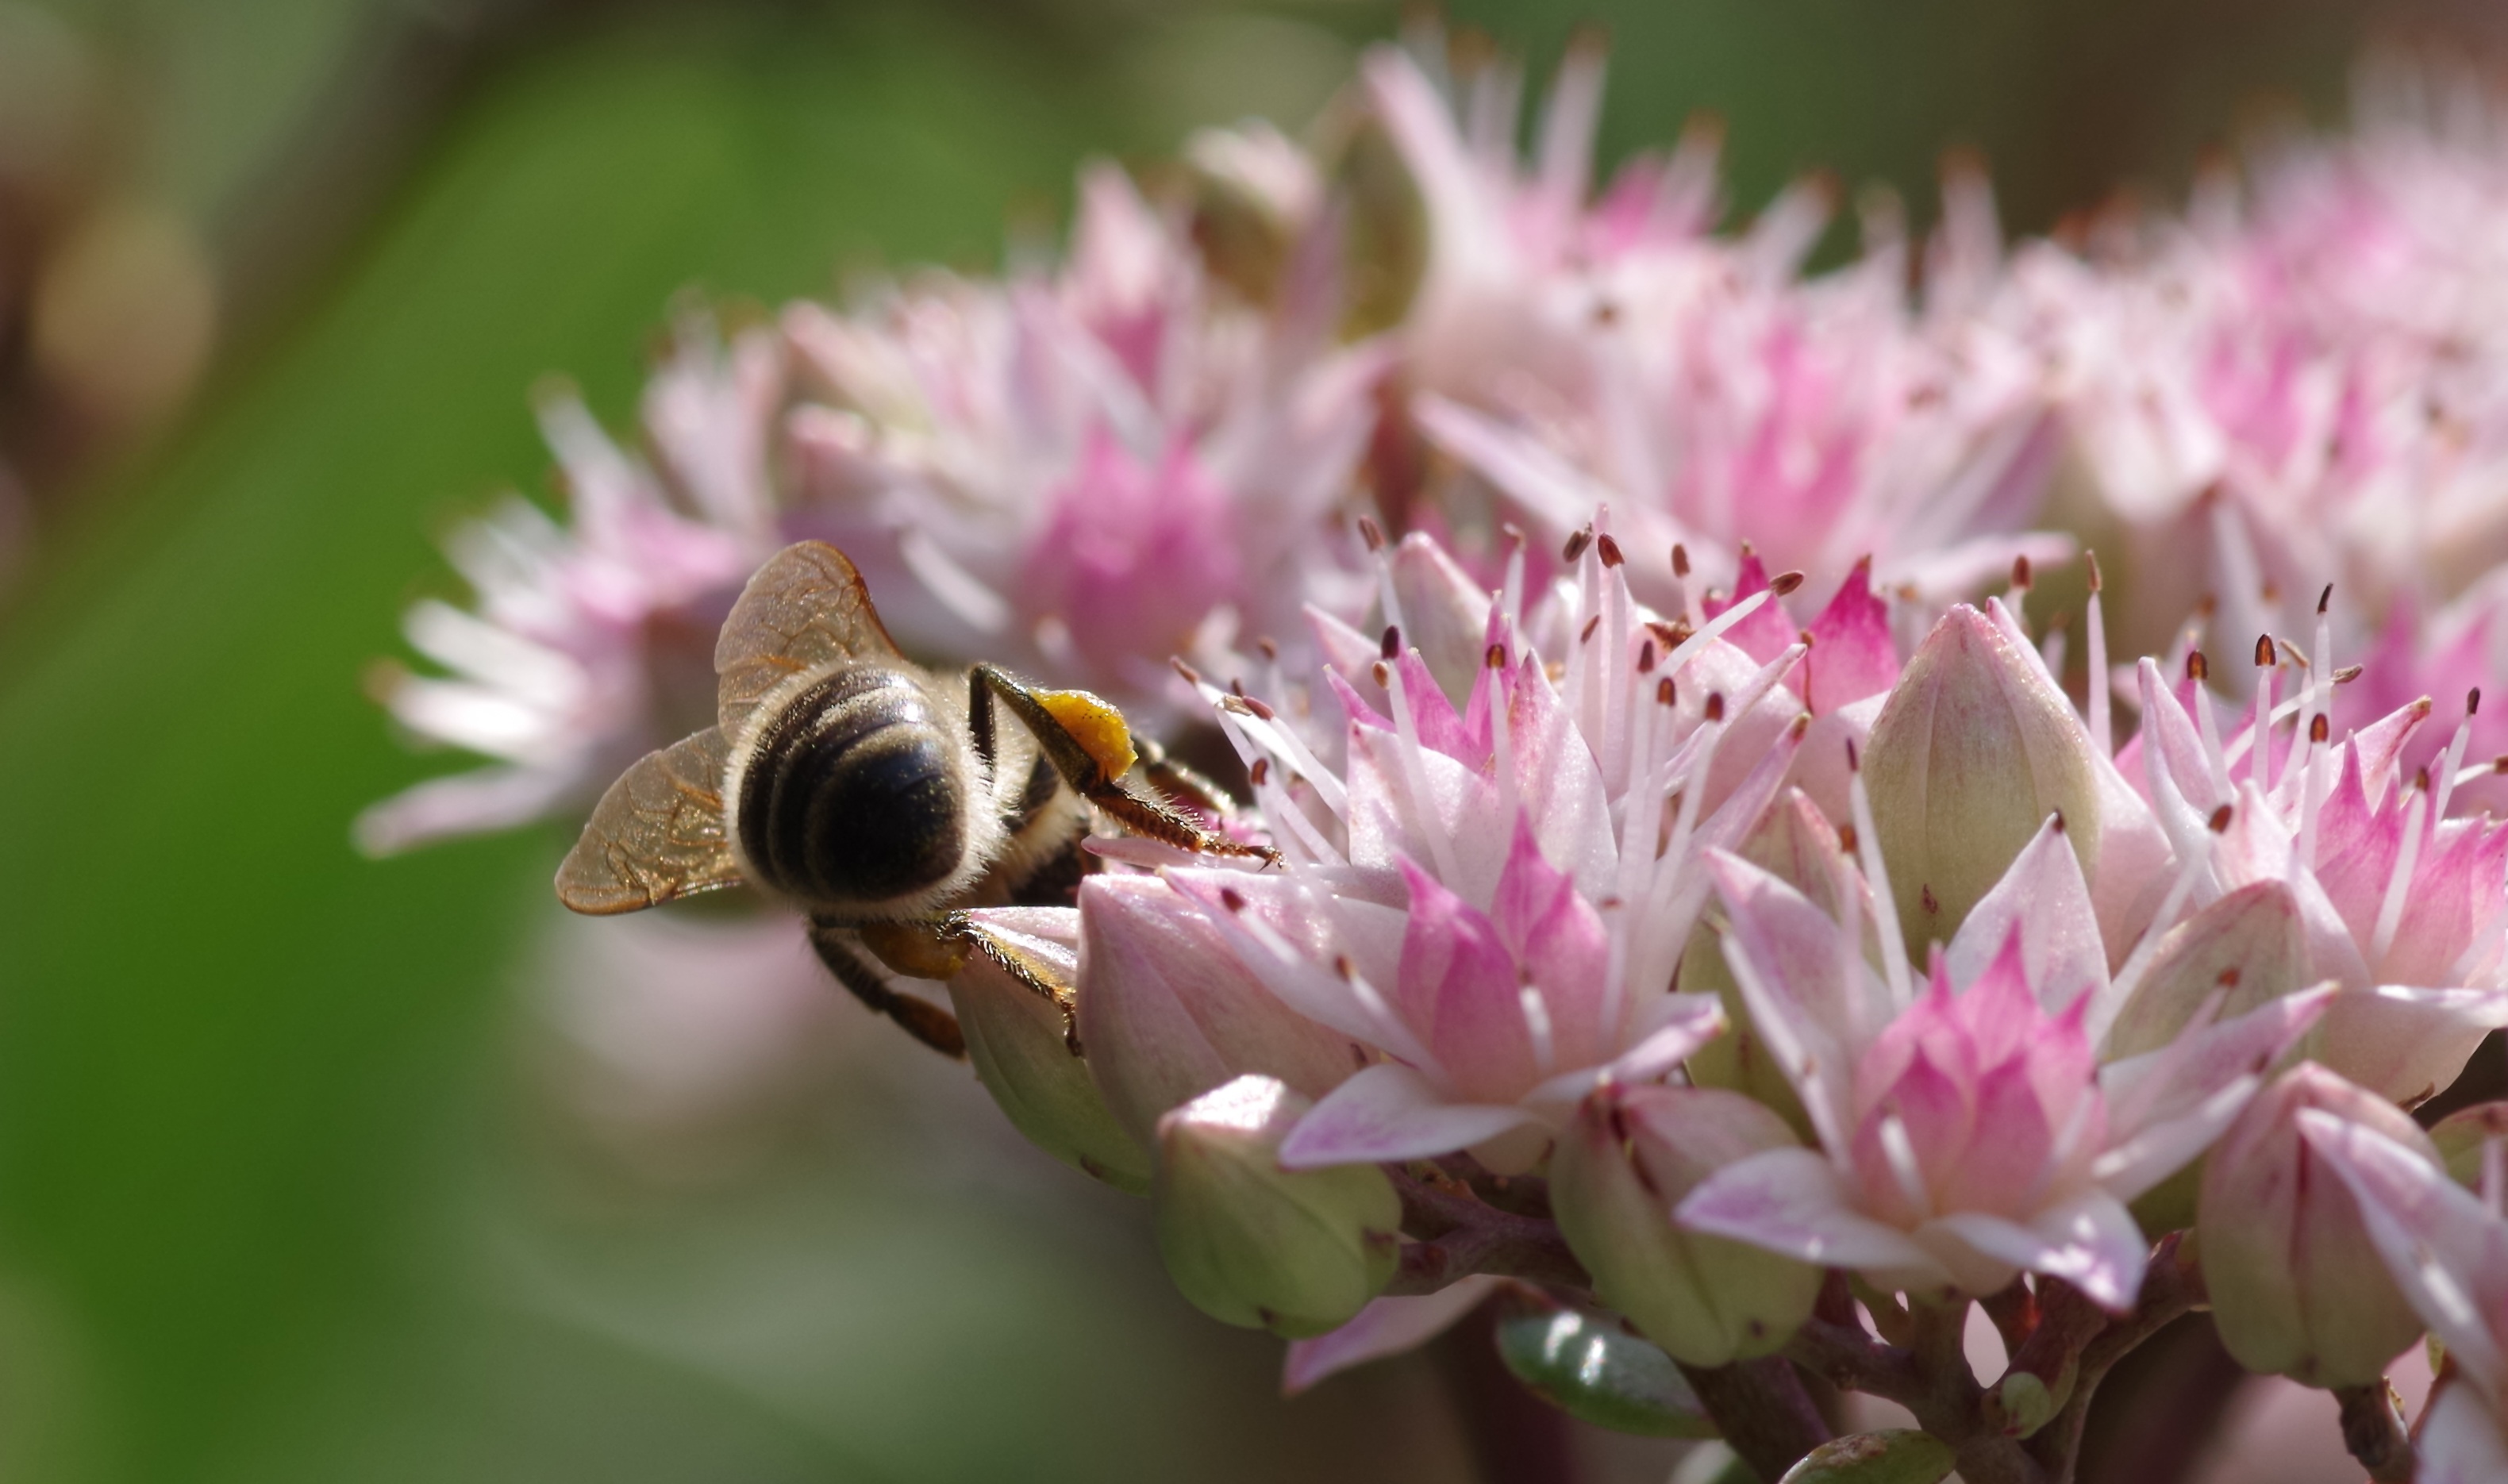
blossom, plant, flower, petal, bloom, honey, pollen, pollination, insect, botany, garden, flora, fauna, invertebrate, wildflower, close up, bee, bumblebee, late summer, animal world, stonecrop, nectar, flight insect, macro photography, insect macro, flowering plant, honey bee, pollinator, land plant, membrane winged insect, european honey bee